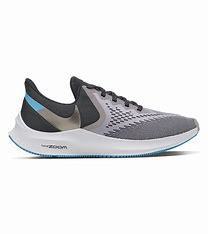
Brand: Nike
Model: Air Zoom Winflo 6